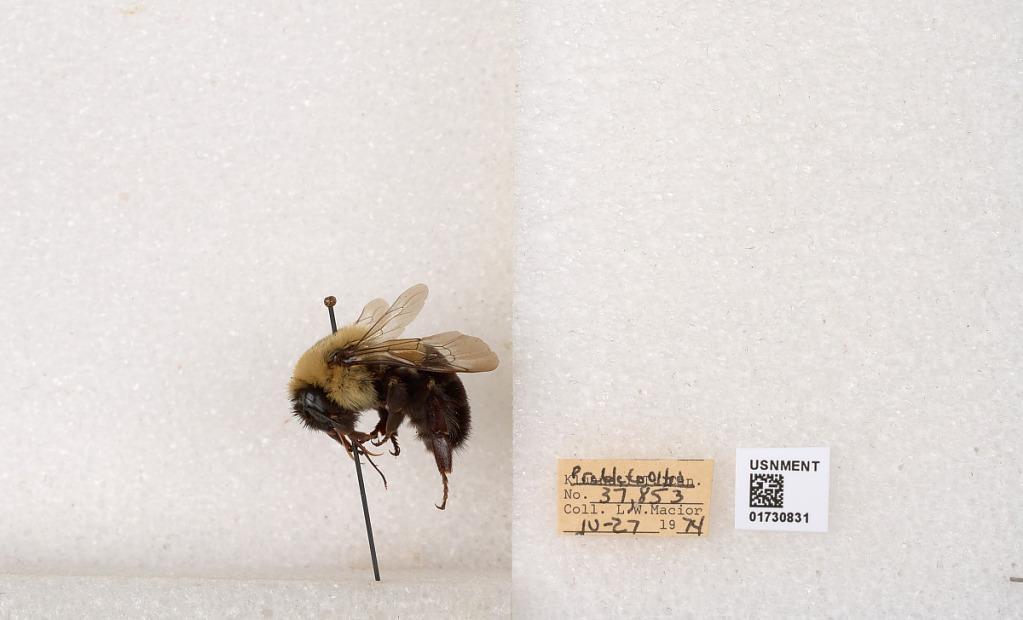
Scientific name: Bombus impatiens Cresson
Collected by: L. Macior
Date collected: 1974-4-27
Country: United States
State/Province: Ohio
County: Preble
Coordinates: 39.7416, -84.648